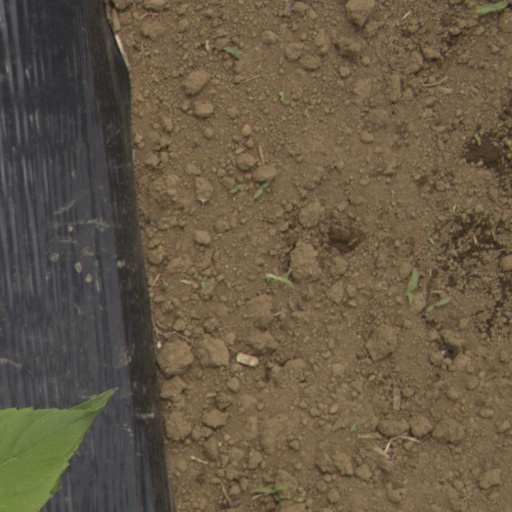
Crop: Jerusalem artichoke